Gandhi Square

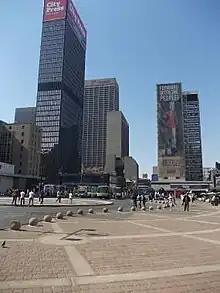
Gandhi Square Johannesburg

Gandhi Square (formerly Van Der Bijl Square and Government Square) is a plaza located in the Central Business District of Johannesburg, South Africa. It is named after the political activist and pacifist, Mahatma Gandhi.